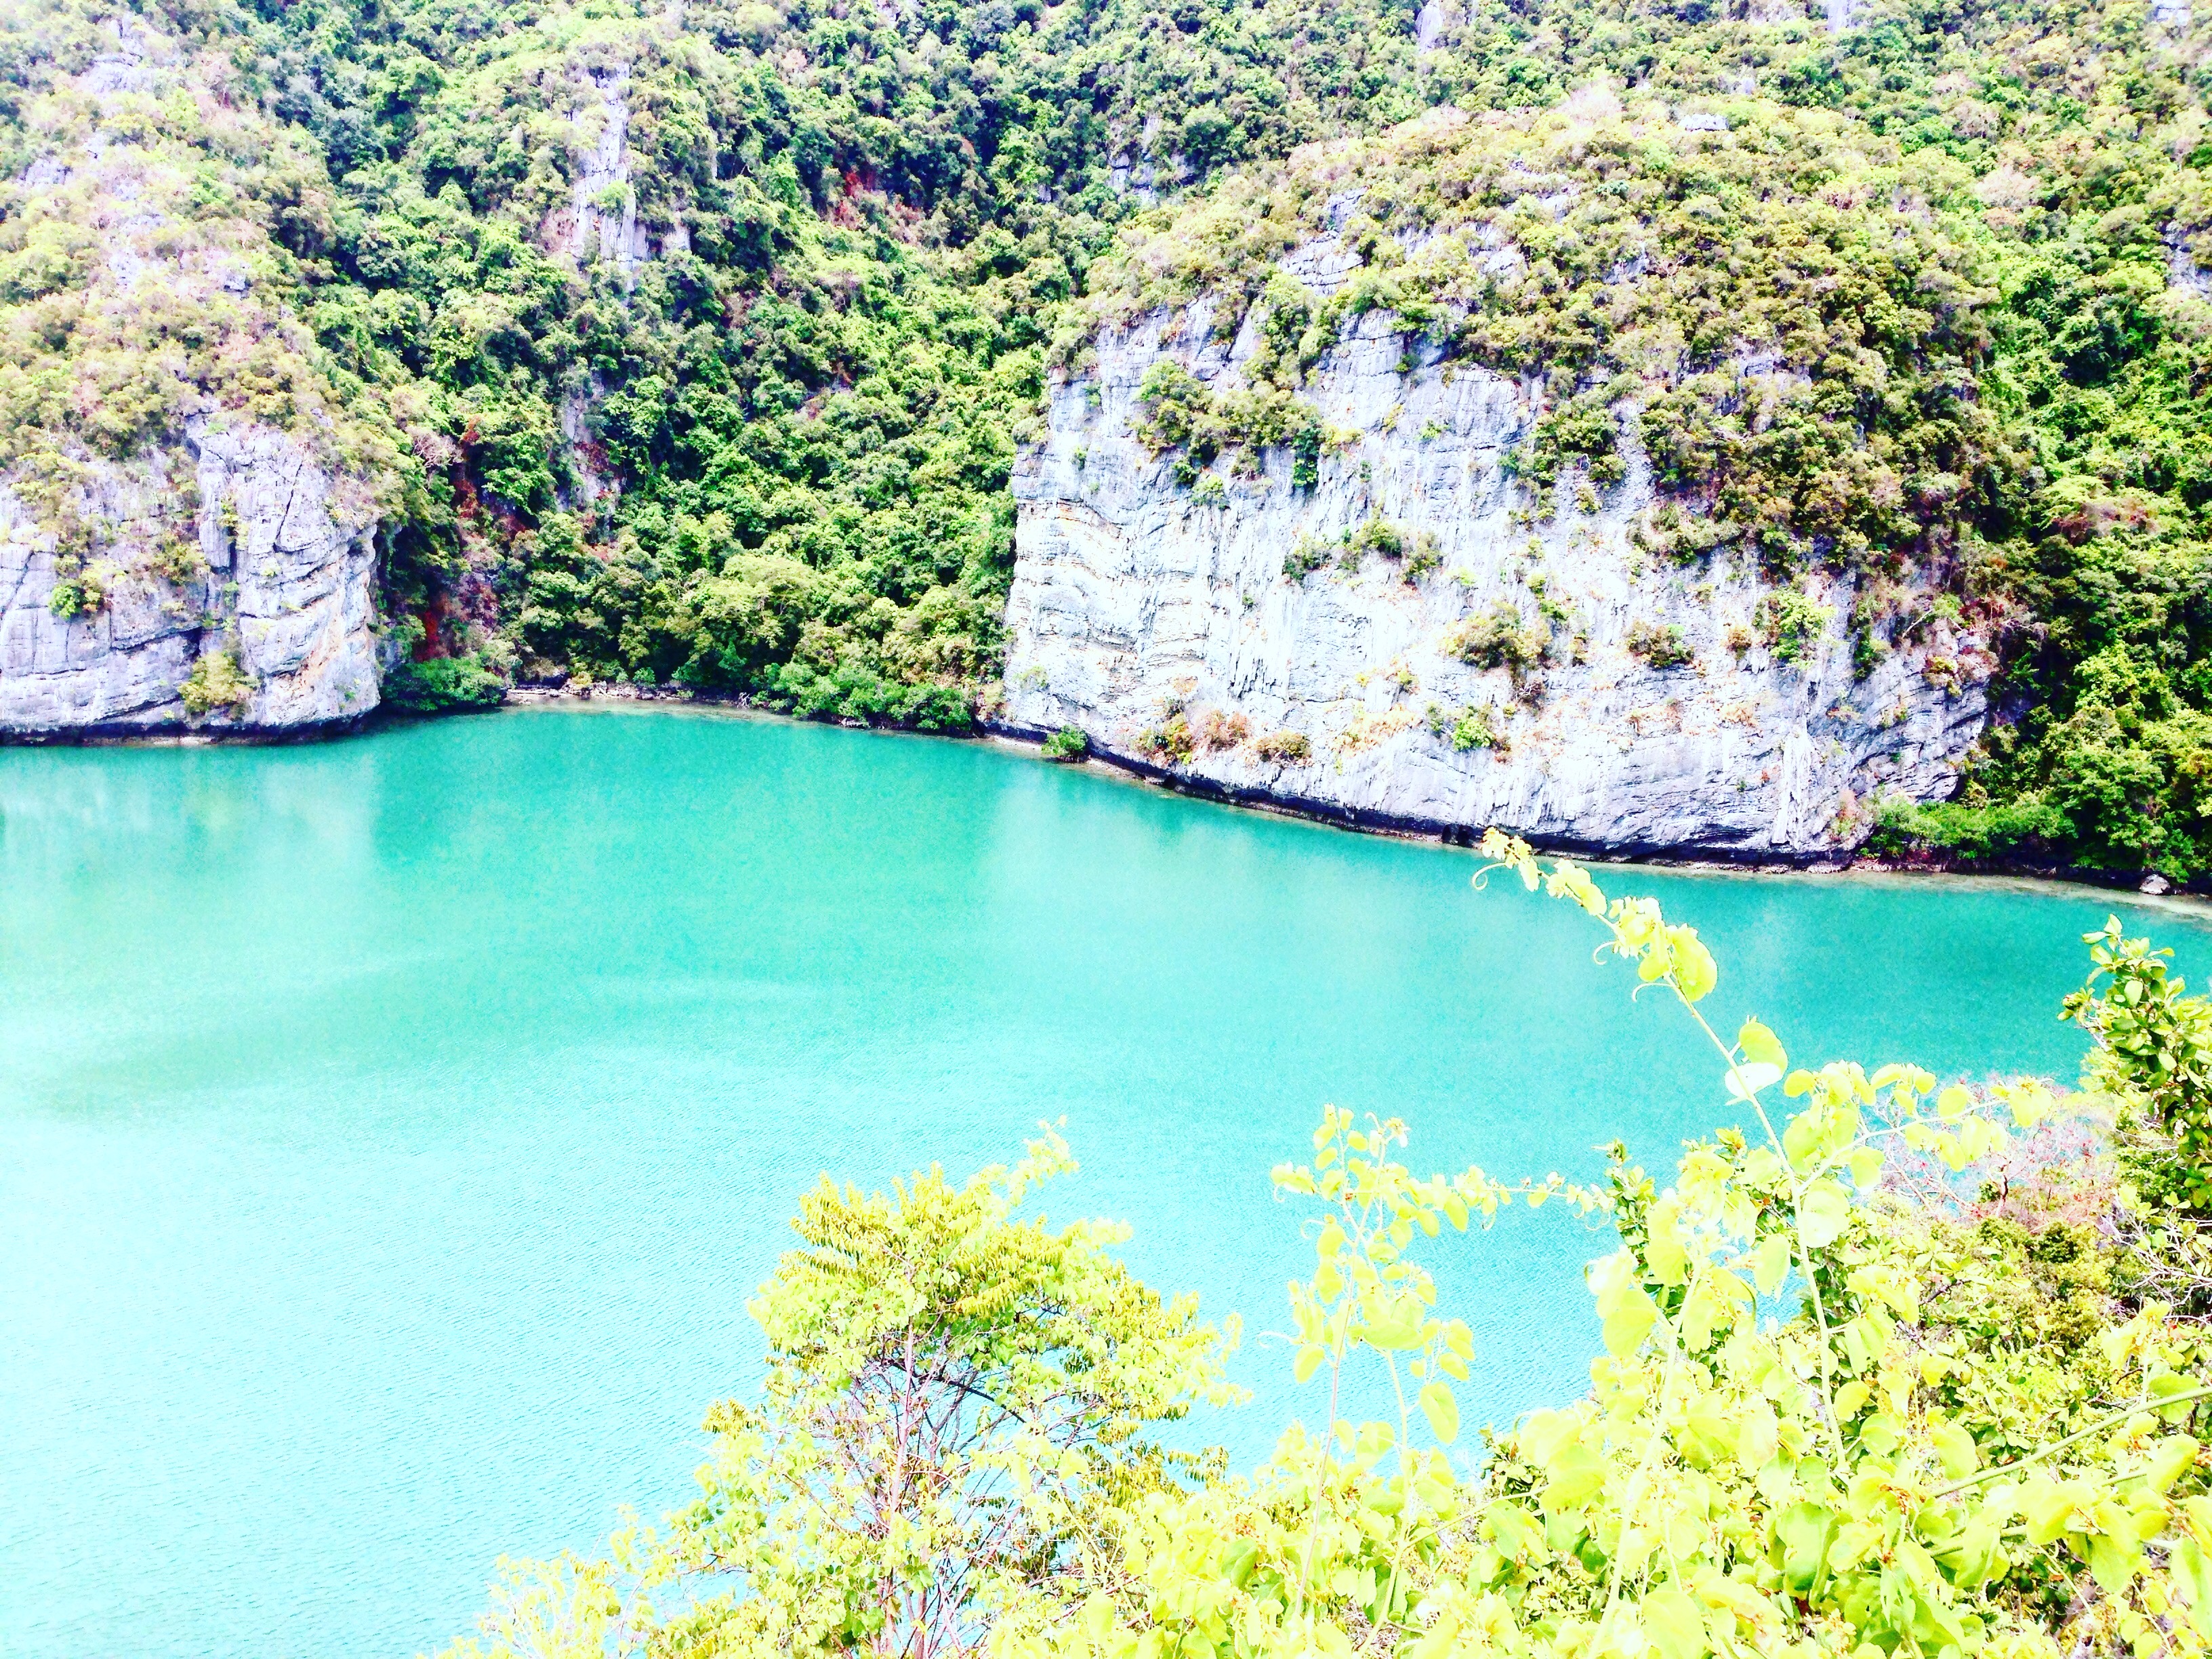
sea, brine, pond, wave, rhythm, ocean, river, reservoir, well, fish, jewels, crystals, treasury, diamonds, gem, water body, expanse of water, river basin, basin, waters, water, aqua, liquid, fluid, puddle, lakes, liquid as in rivers, seas and oceans, island, isle, perch, nature, nature reserve, water resources, vegetation, lake, bay, lagoon, national park, watercourse, mount scenery, inlet, tree, tarn, swimming pool, state park, tourism, water feature